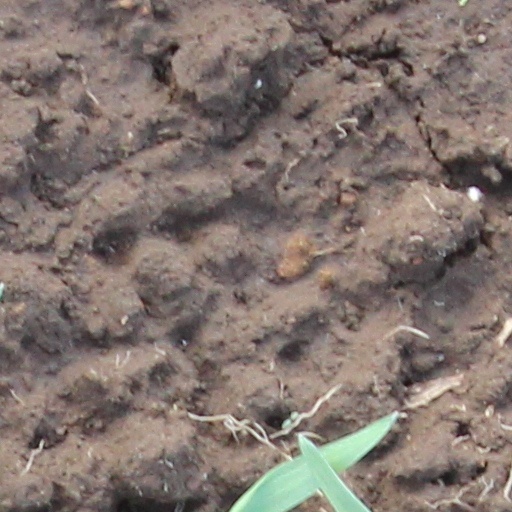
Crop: wheat